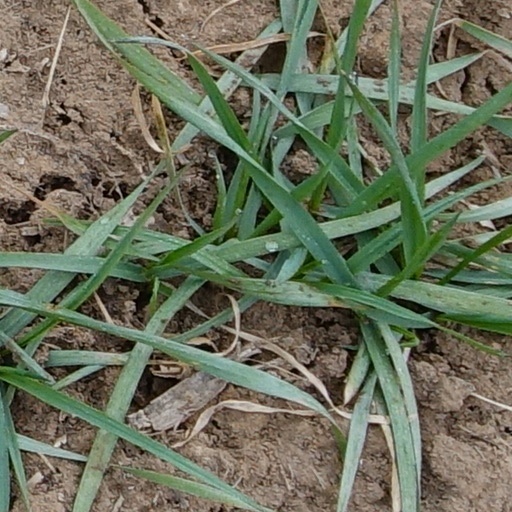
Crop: wheat